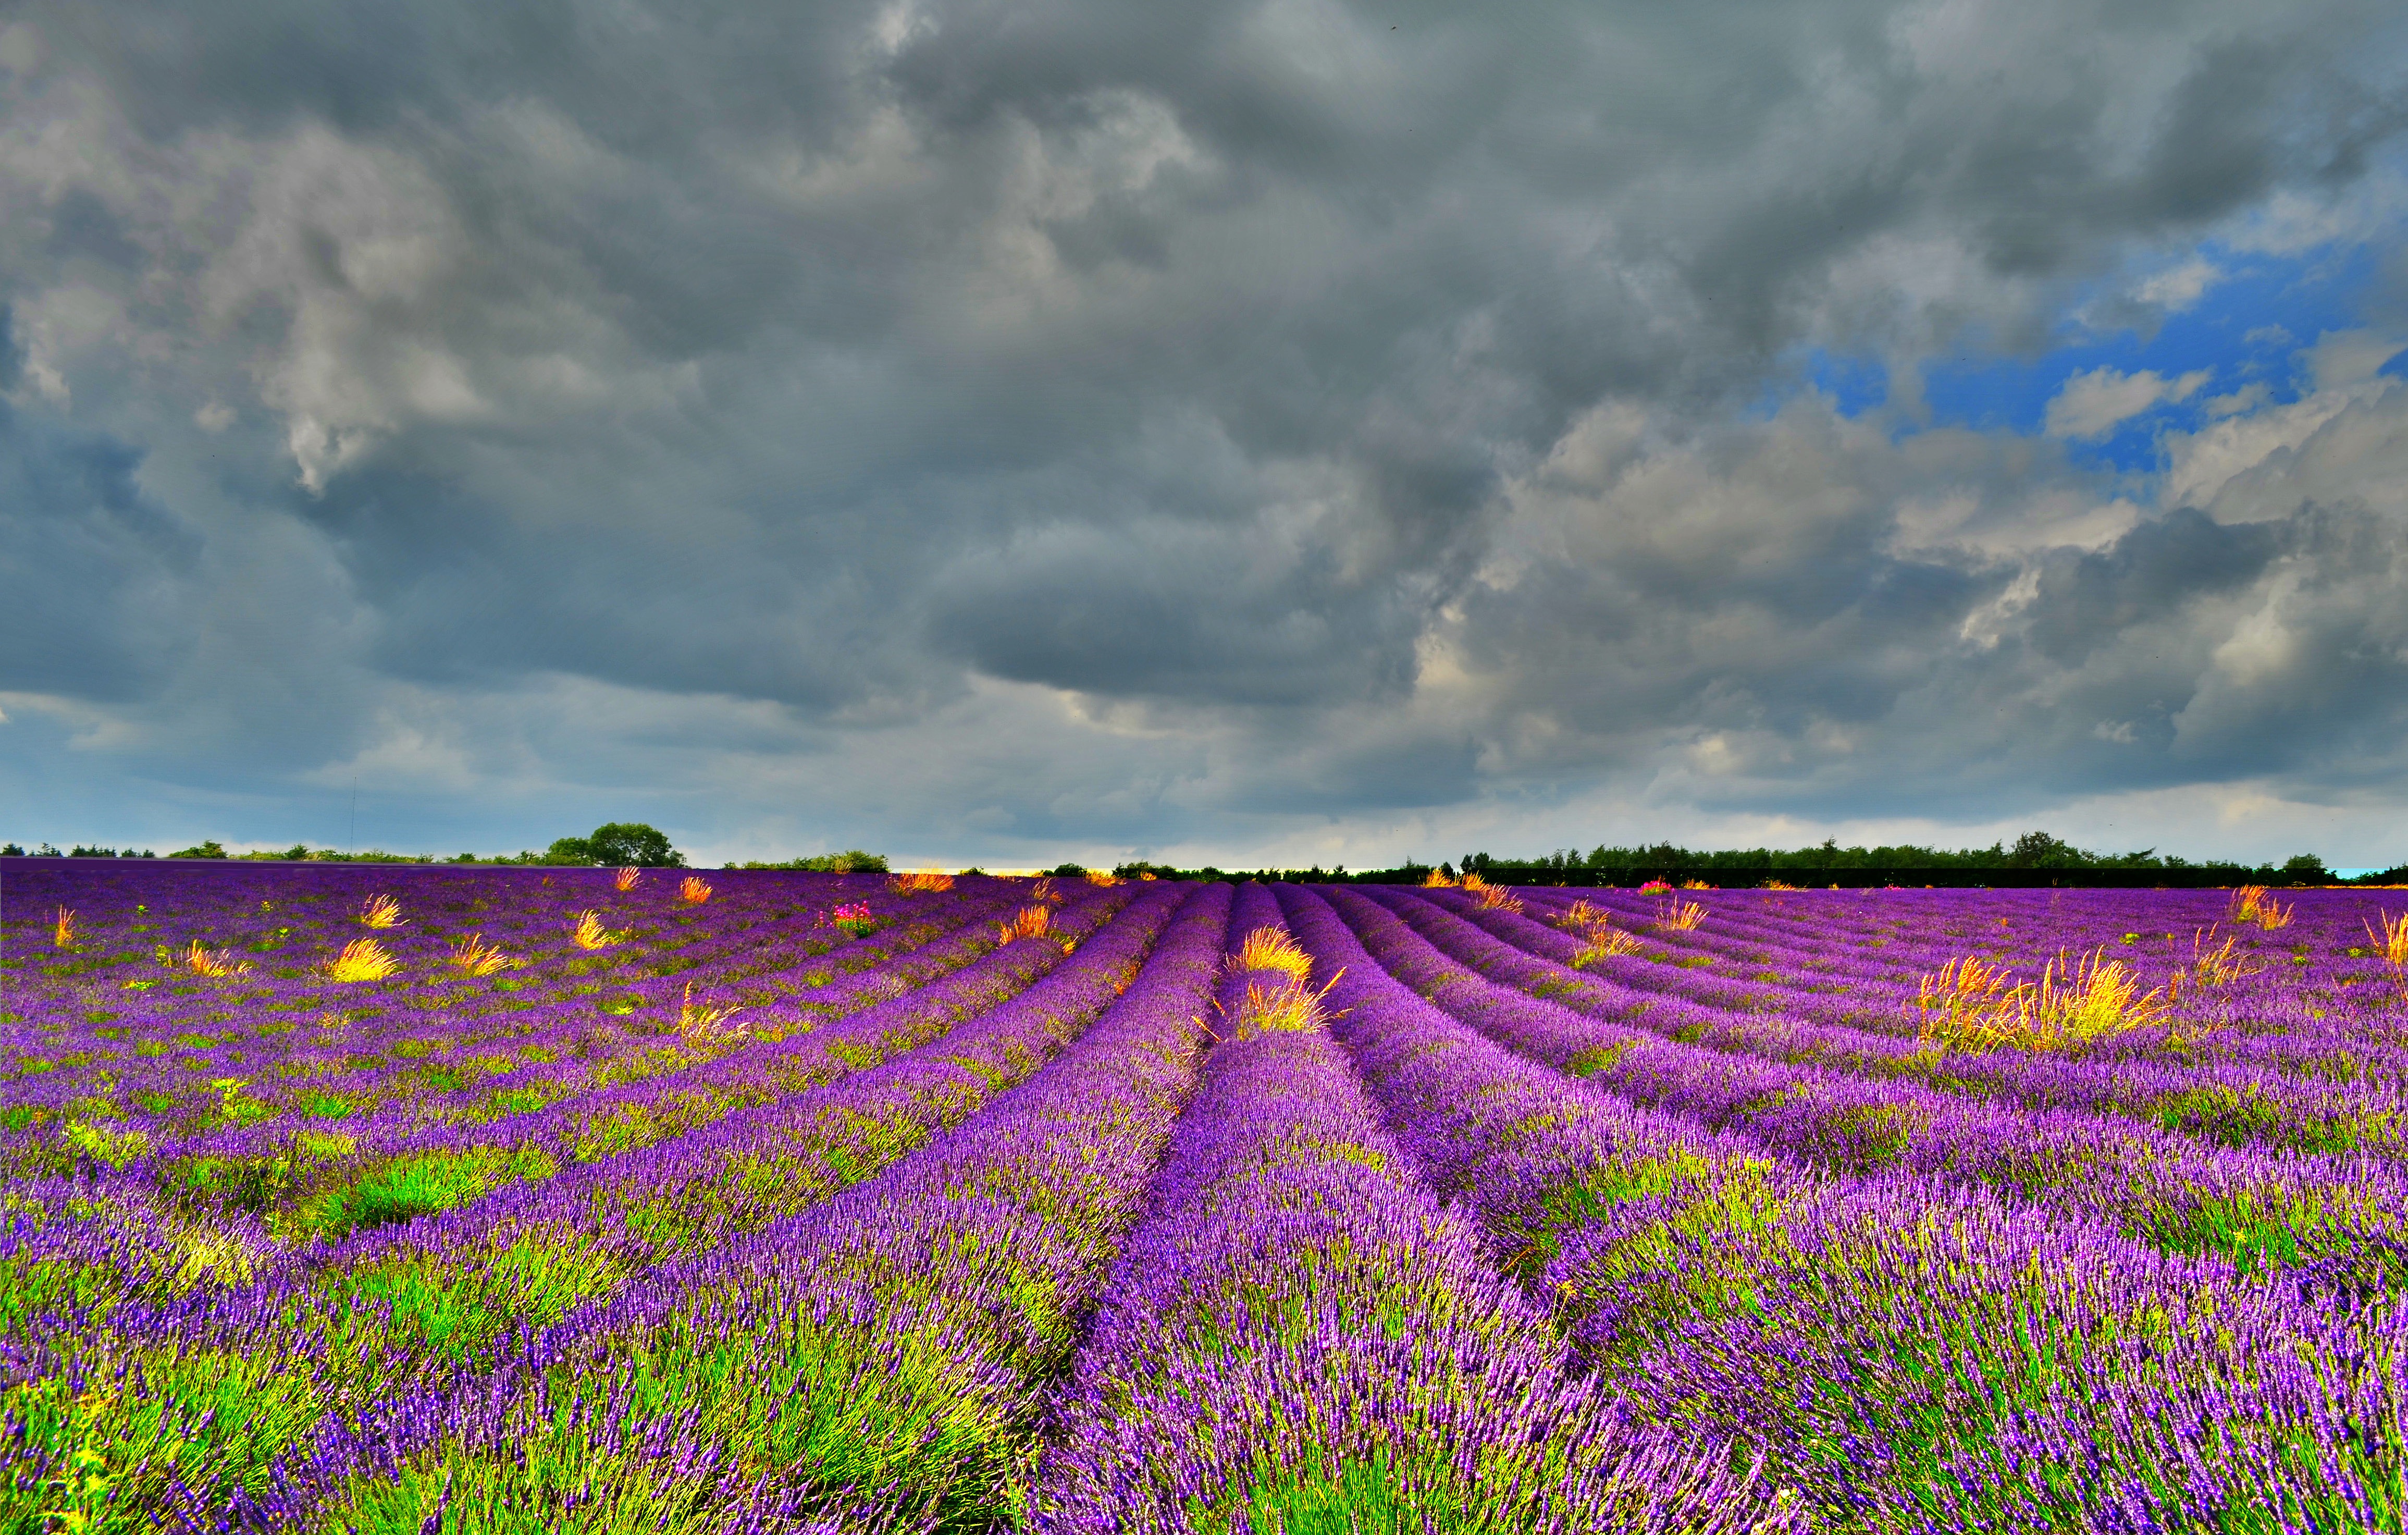
cloud, plant, sky, field, meadow, prairie, flower, lavender, plain, wildflower, grassland, bluebonnet, lupin, flowering plant, daisy family, grass family, land plant, english lavender